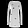
Label: Dress